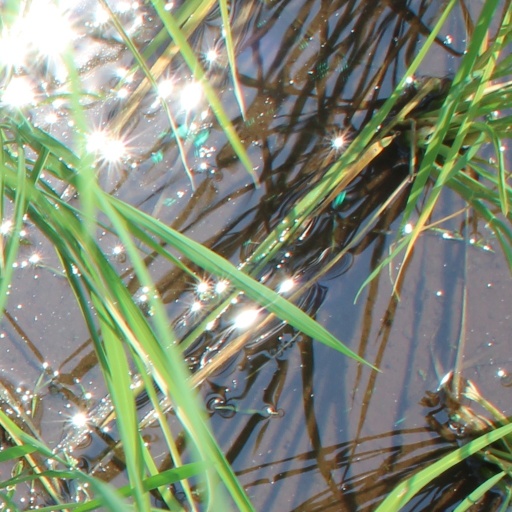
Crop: rice